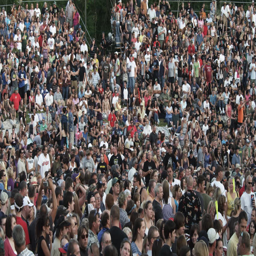
crowd waiting for an outdoor performance to begin